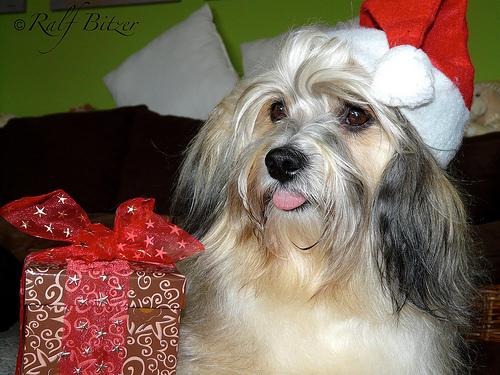
Breed: havanese